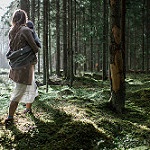
Label: forest